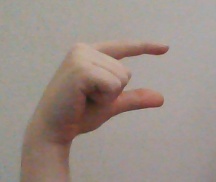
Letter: dal